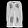
Label: Dress